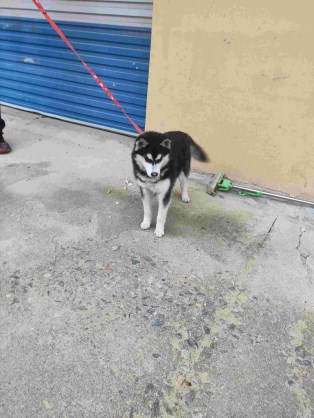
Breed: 1160-n000003-Siberian_husky